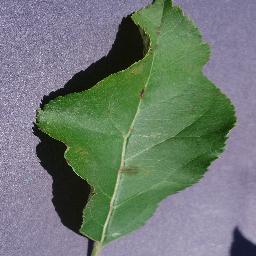
Label: Apple___Apple_scab